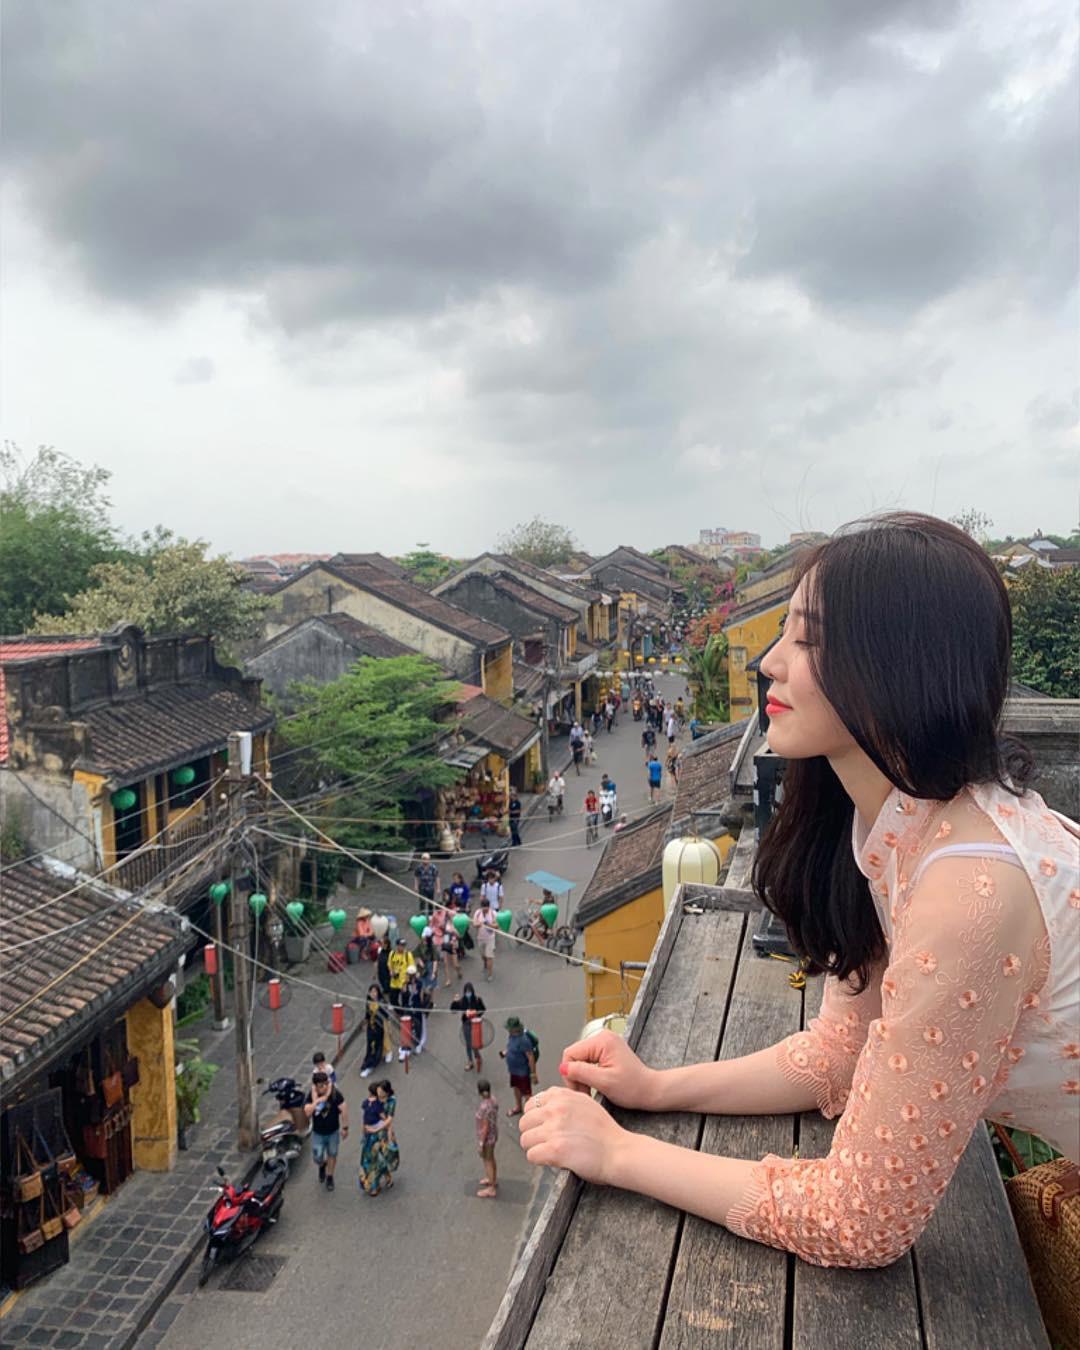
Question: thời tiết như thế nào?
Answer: trời sắp mưa